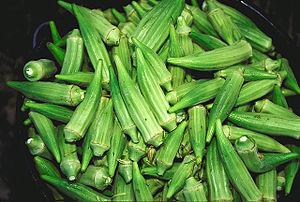
Le gombo, appelé lalo à l'île de La Réunion et à l'île Maurice, calou en Guyane, calalou en Haïti ou okra en Louisiane et plus généralement dans le sud des États-Unis, est une espèce de plante tropicale à fleurs originaire d'Afrique, proche de l'hibiscus, appartenant à la famille des Malvaceae.
Cet article concerne la culture de la République centrafricaine, pays enclavé d'Afrique centrale, désigne d'abord les pratiques culturelles observables de ses 5 500 000 habitants en 2017. Elle s'entend comme l'ensemble des usages, des coutumes, des manifestations artistiques, religieuses, ethniques, intellectuelles, scientifiques et techniques qui caractérise et distingue le peuple centrafricain. Elle est la somme des cultures ethniques des diverses communautés nationales.
La cuisine centrafricaine est la cuisine typique et originaire de la République centrafricaine. Elle fait partie des traditions culinaires d'Afrique centrale.